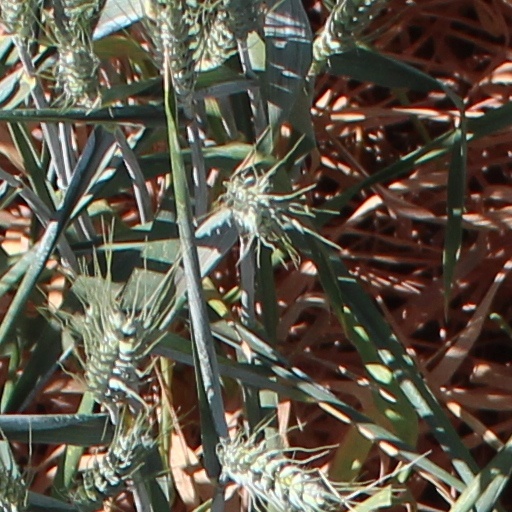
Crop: wheat